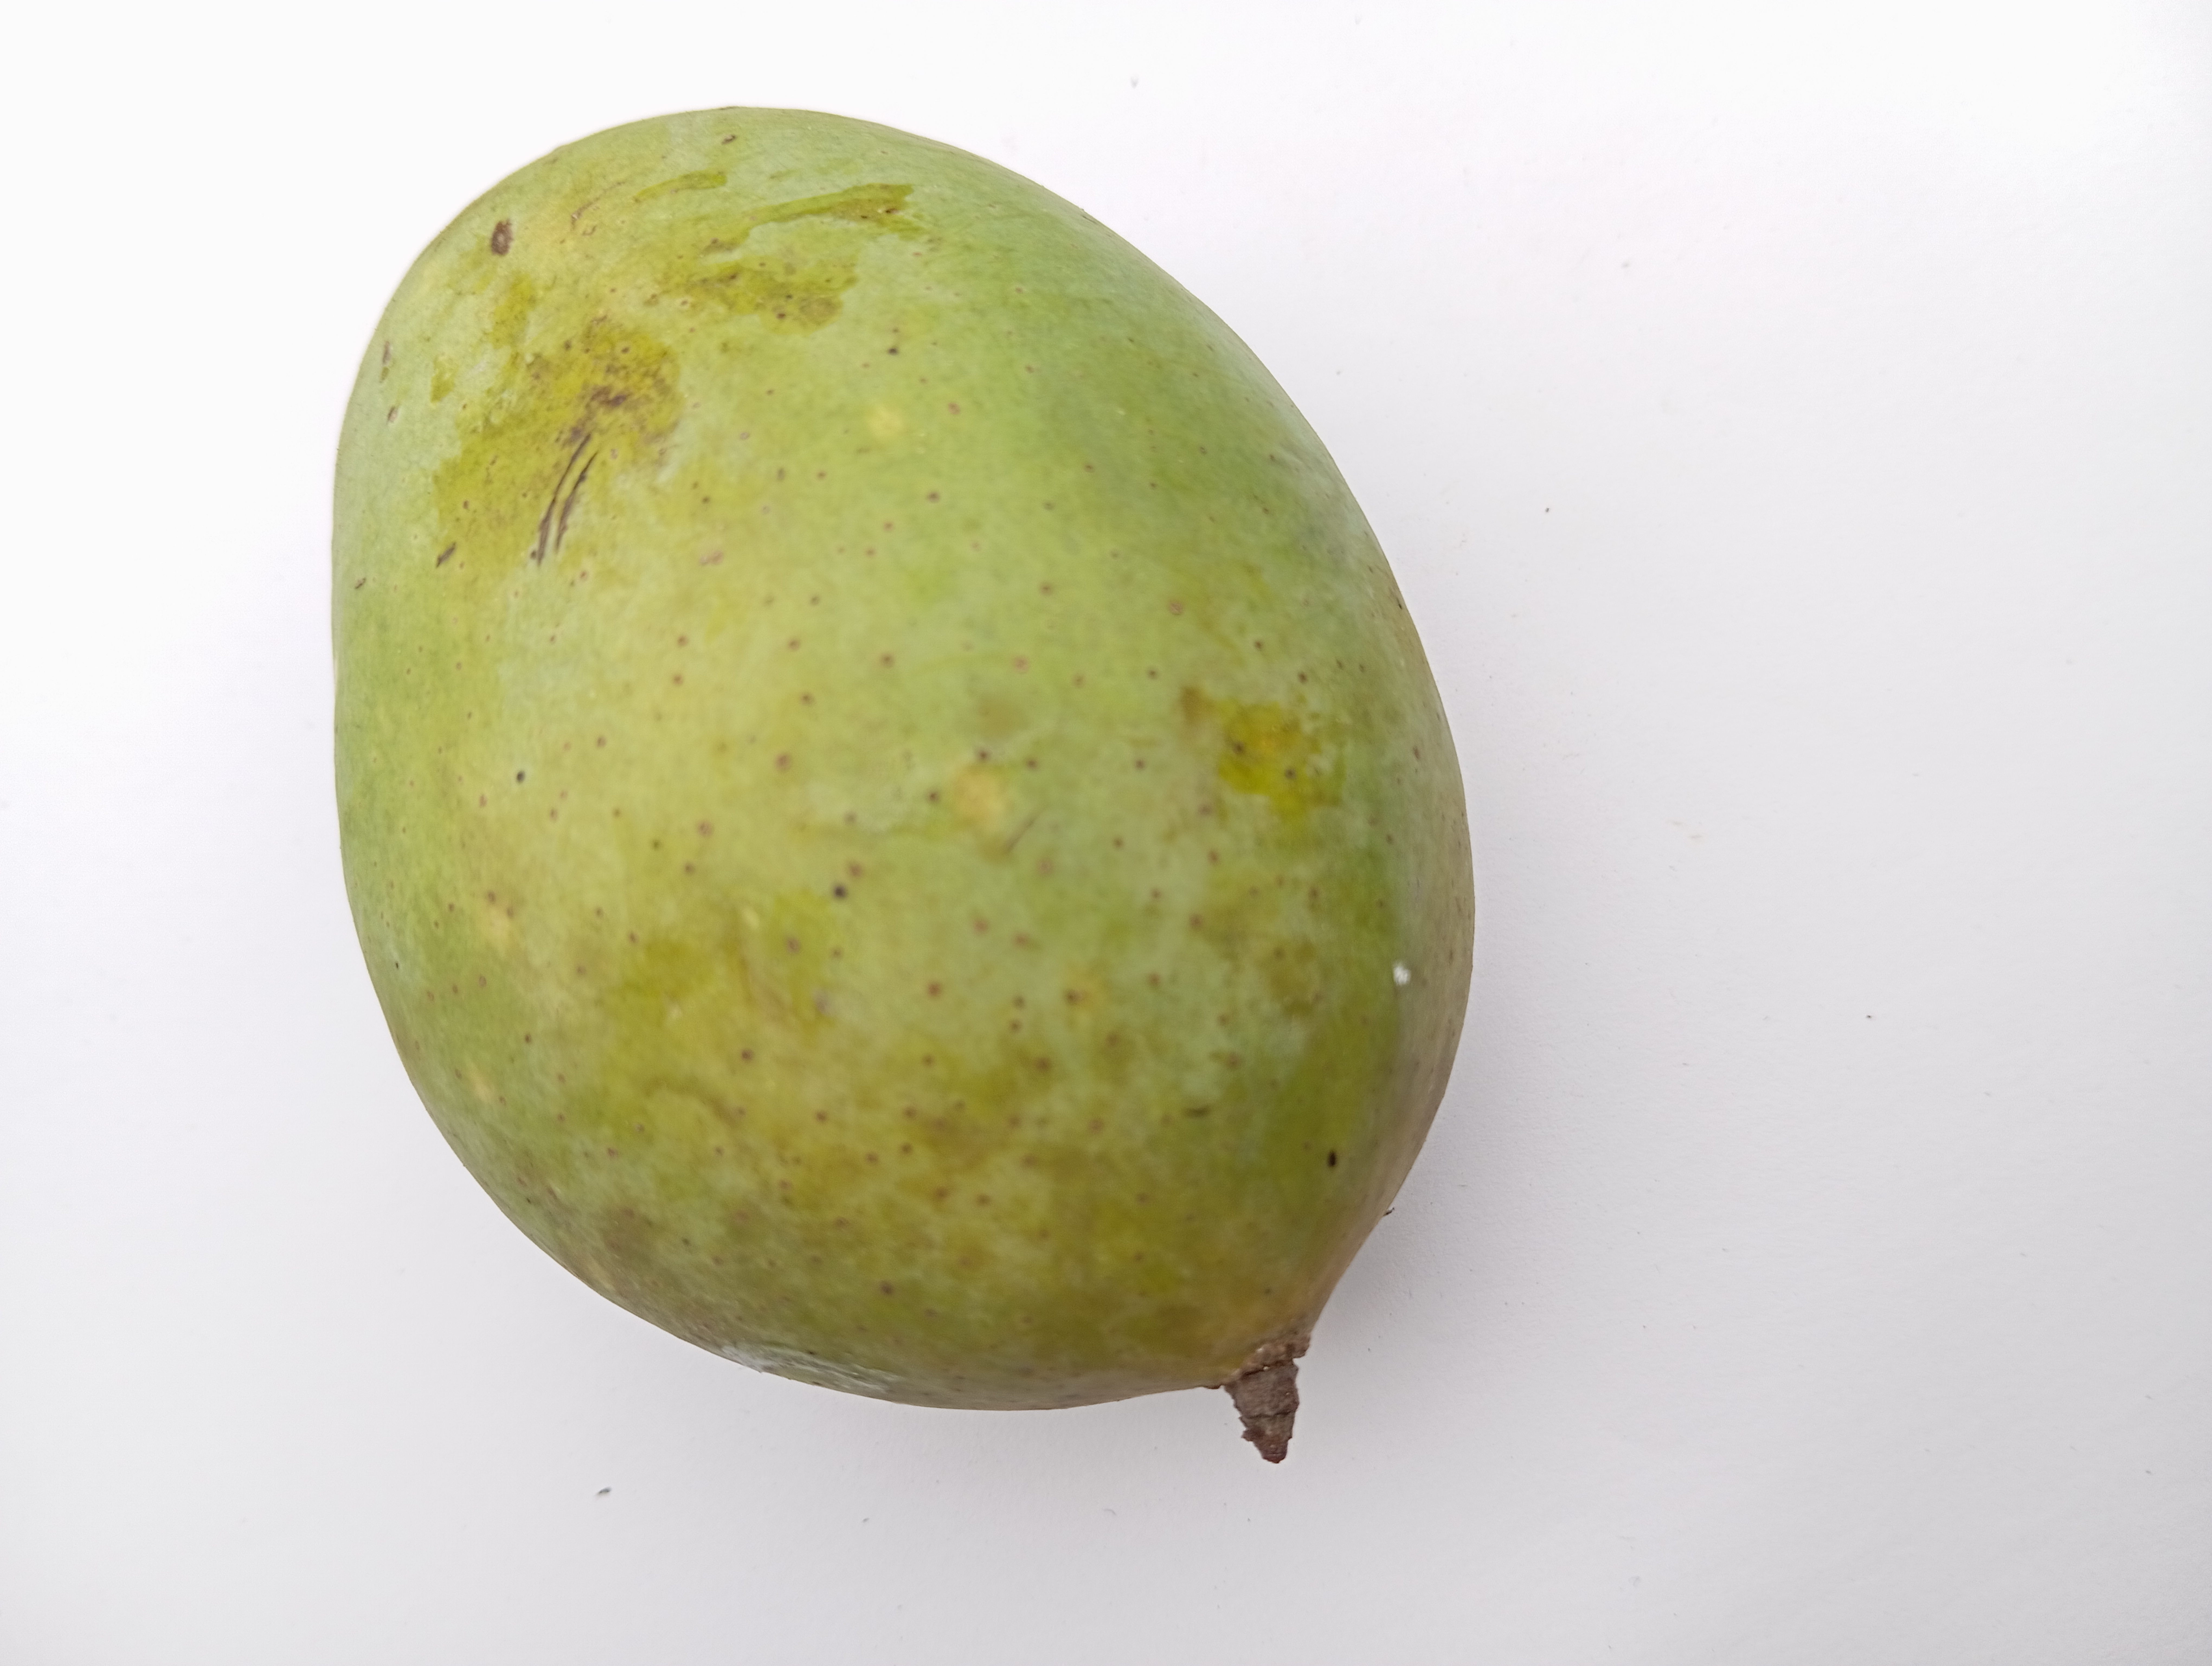
Mango variety: Langra